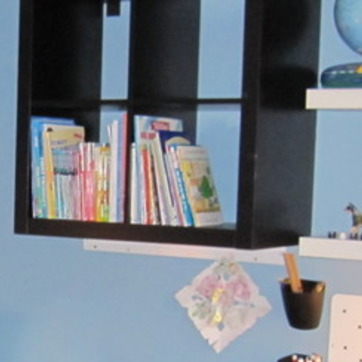
Material: paper